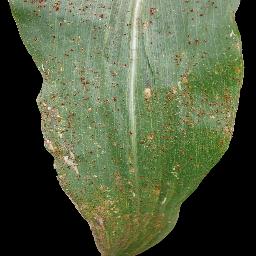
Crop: corn
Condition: (maize)_common_rust